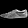
Label: Sneaker